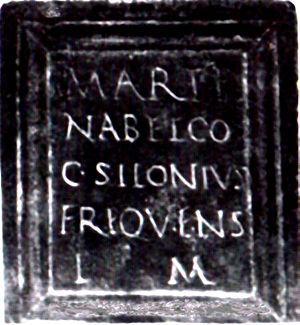
Inscription sur bronze à Mars Nabelcus
La montagne de Lure est une montagne des Préalpes de Haute-Provence, située dans le département des Alpes-de-Haute-Provence. Elle appartient à la même formation géologique que le plateau d'Albion, qu'elle jouxte, et le mont Ventoux. Cette chaîne s'allonge sur 42 kilomètres de long, culmine au signal de Lure et présente un relief très contrasté entre l'adret calcaire, coupé de combes et de vallons, et l'ubac marneux, où s'accumulent monts et ravins.